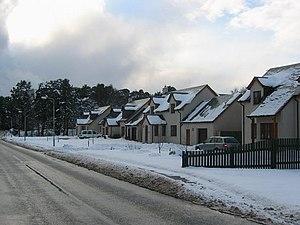
Nethy Bridge est une ville d'Écosse, située dans le council area des Highlands et dans la région de lieutenance de l'Inverness-shire. Elle compte 498 habitants.